Bloodmatch

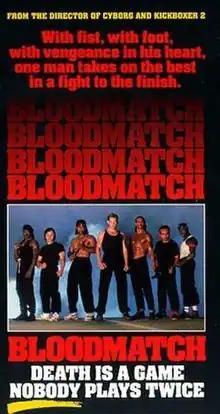

Bloodmatch is a 1991 martial-arts film directed by Albert Pyun and starring Thom Mathews, Hope Marie Carlton, Marianne Taylor, Vincent Klyn, Michel Qissi, and Benny "The Jet" Urquidez.